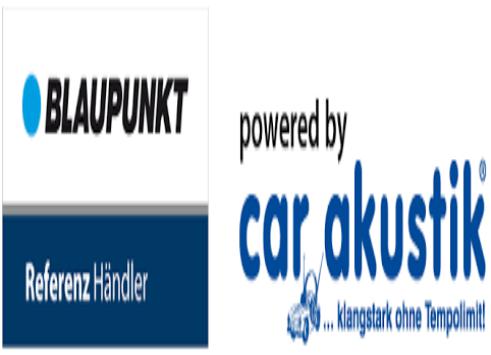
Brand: Blaupunkt
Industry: Electronic